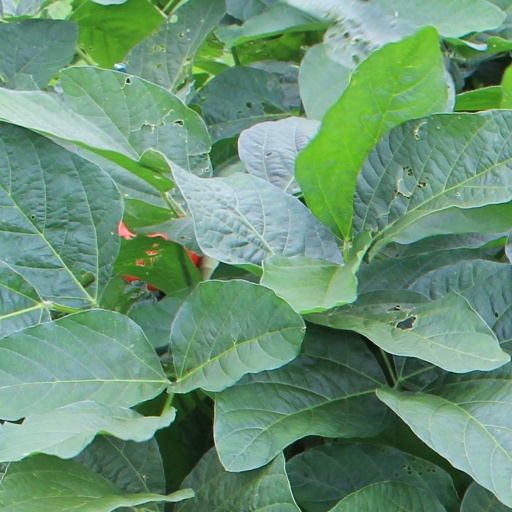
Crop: soybean